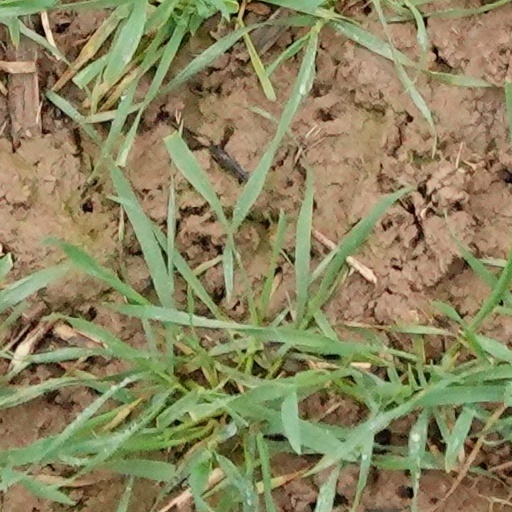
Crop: wheat